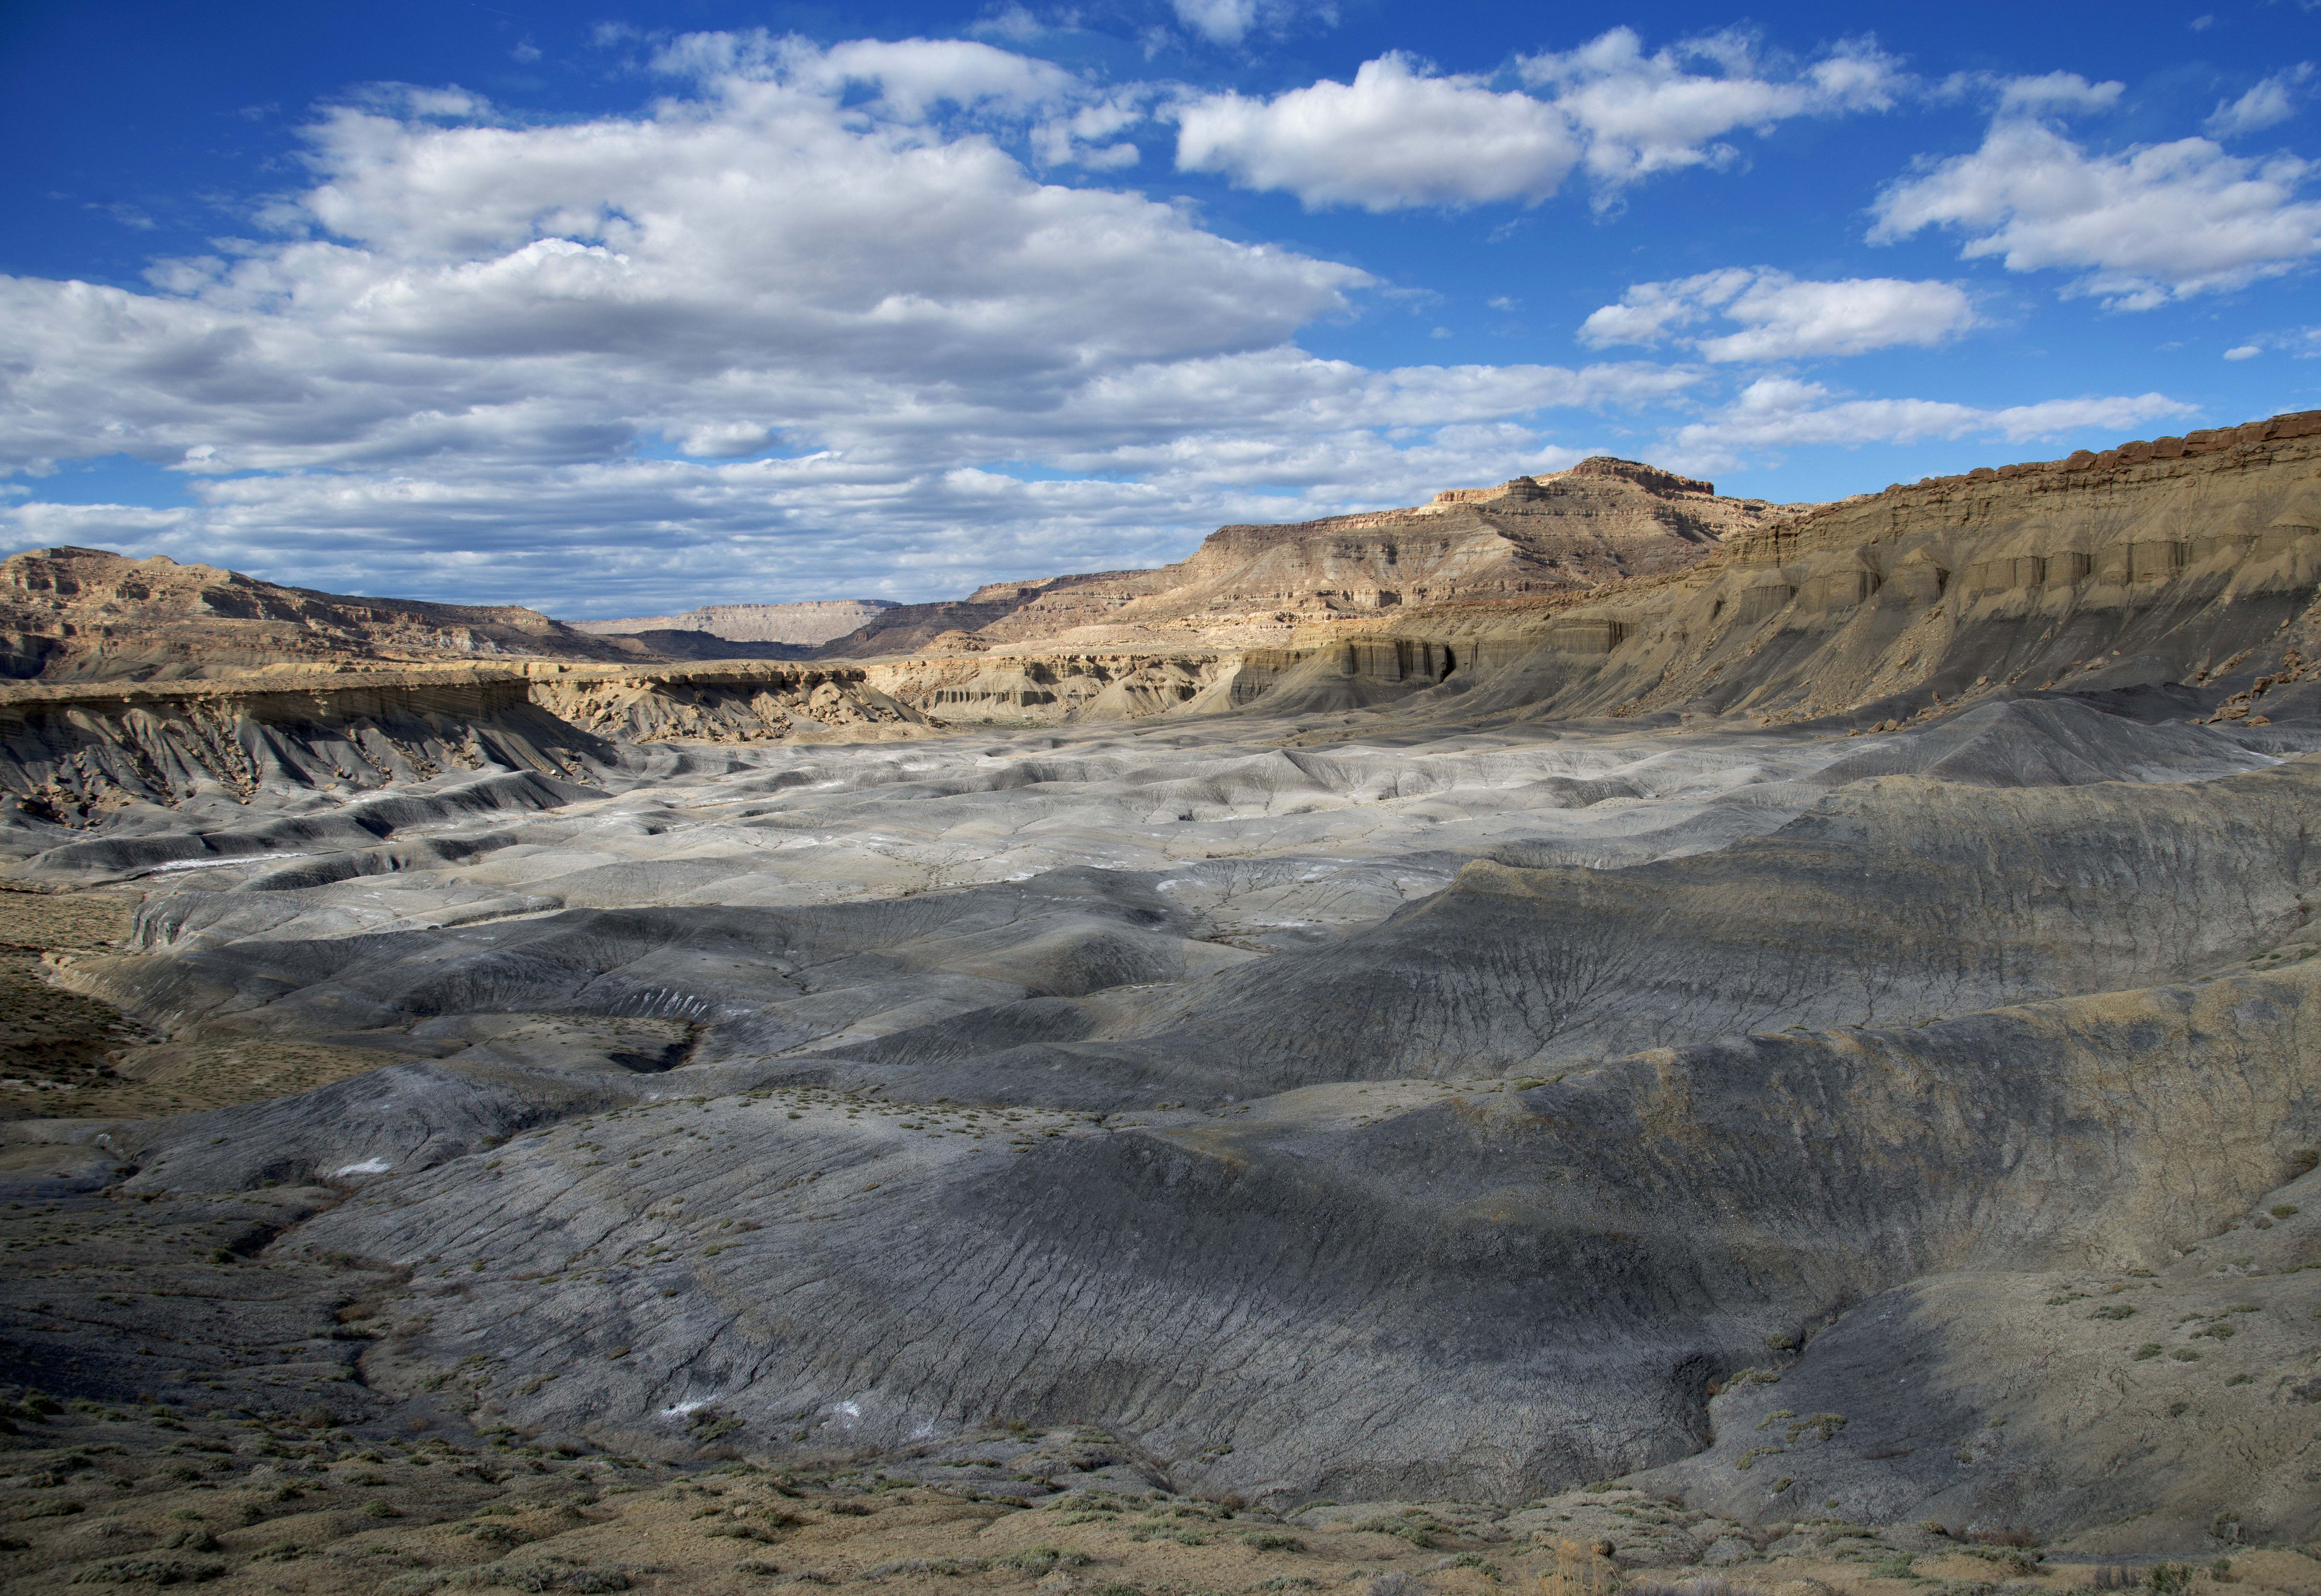
landscape, sea, sand, rock, wilderness, mountain, valley, soil, terrain, material, cool image, geology, badlands, plateau, i, nikond800e, wadi, landform, valleyofthemoon, volcanic crater, natural environment, geographical feature